Baap Numbri Beta Dus Numbri

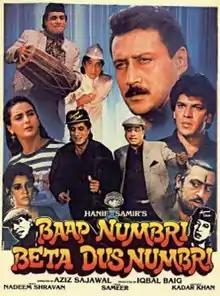
Theatrical release poster

Baap Numbri Beta Dus Numbri is a 1990 Indian Hindi-language action comedy film directed by Aziz Sejawal and produced by Iqbal Baig. The film features Kader Khan, Shakti Kapoor in pivotal roles, along with Jackie Shroff, Farah, Aditya Pancholi, and Anjana Mumtaz in supporting roles.